Planidium

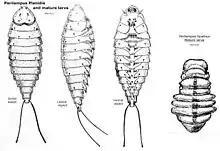
Planidia and larva of a parasitoid wasp of the "Perilampidae" family"."

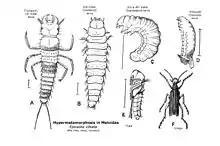
Triungulin, later larval, and other instars of a Meloid beetle.

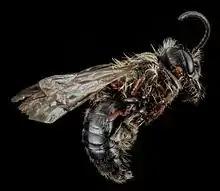
Planidia of a Meloid beetle in opportunistic phoresy on a male solitary bee ("Andrena carlini)," awaiting contact with a female, whose nest they then could invade.

A planidium is a specialized form of insect larva seen in the first-instar of a few families of insects that have parasitoidal ways of life. They are usually flattened, highly sclerotized (hardened), and quite mobile. The function of the planidial stage is to find a host on which the later larval instars may feed, generally until the insect pupates.